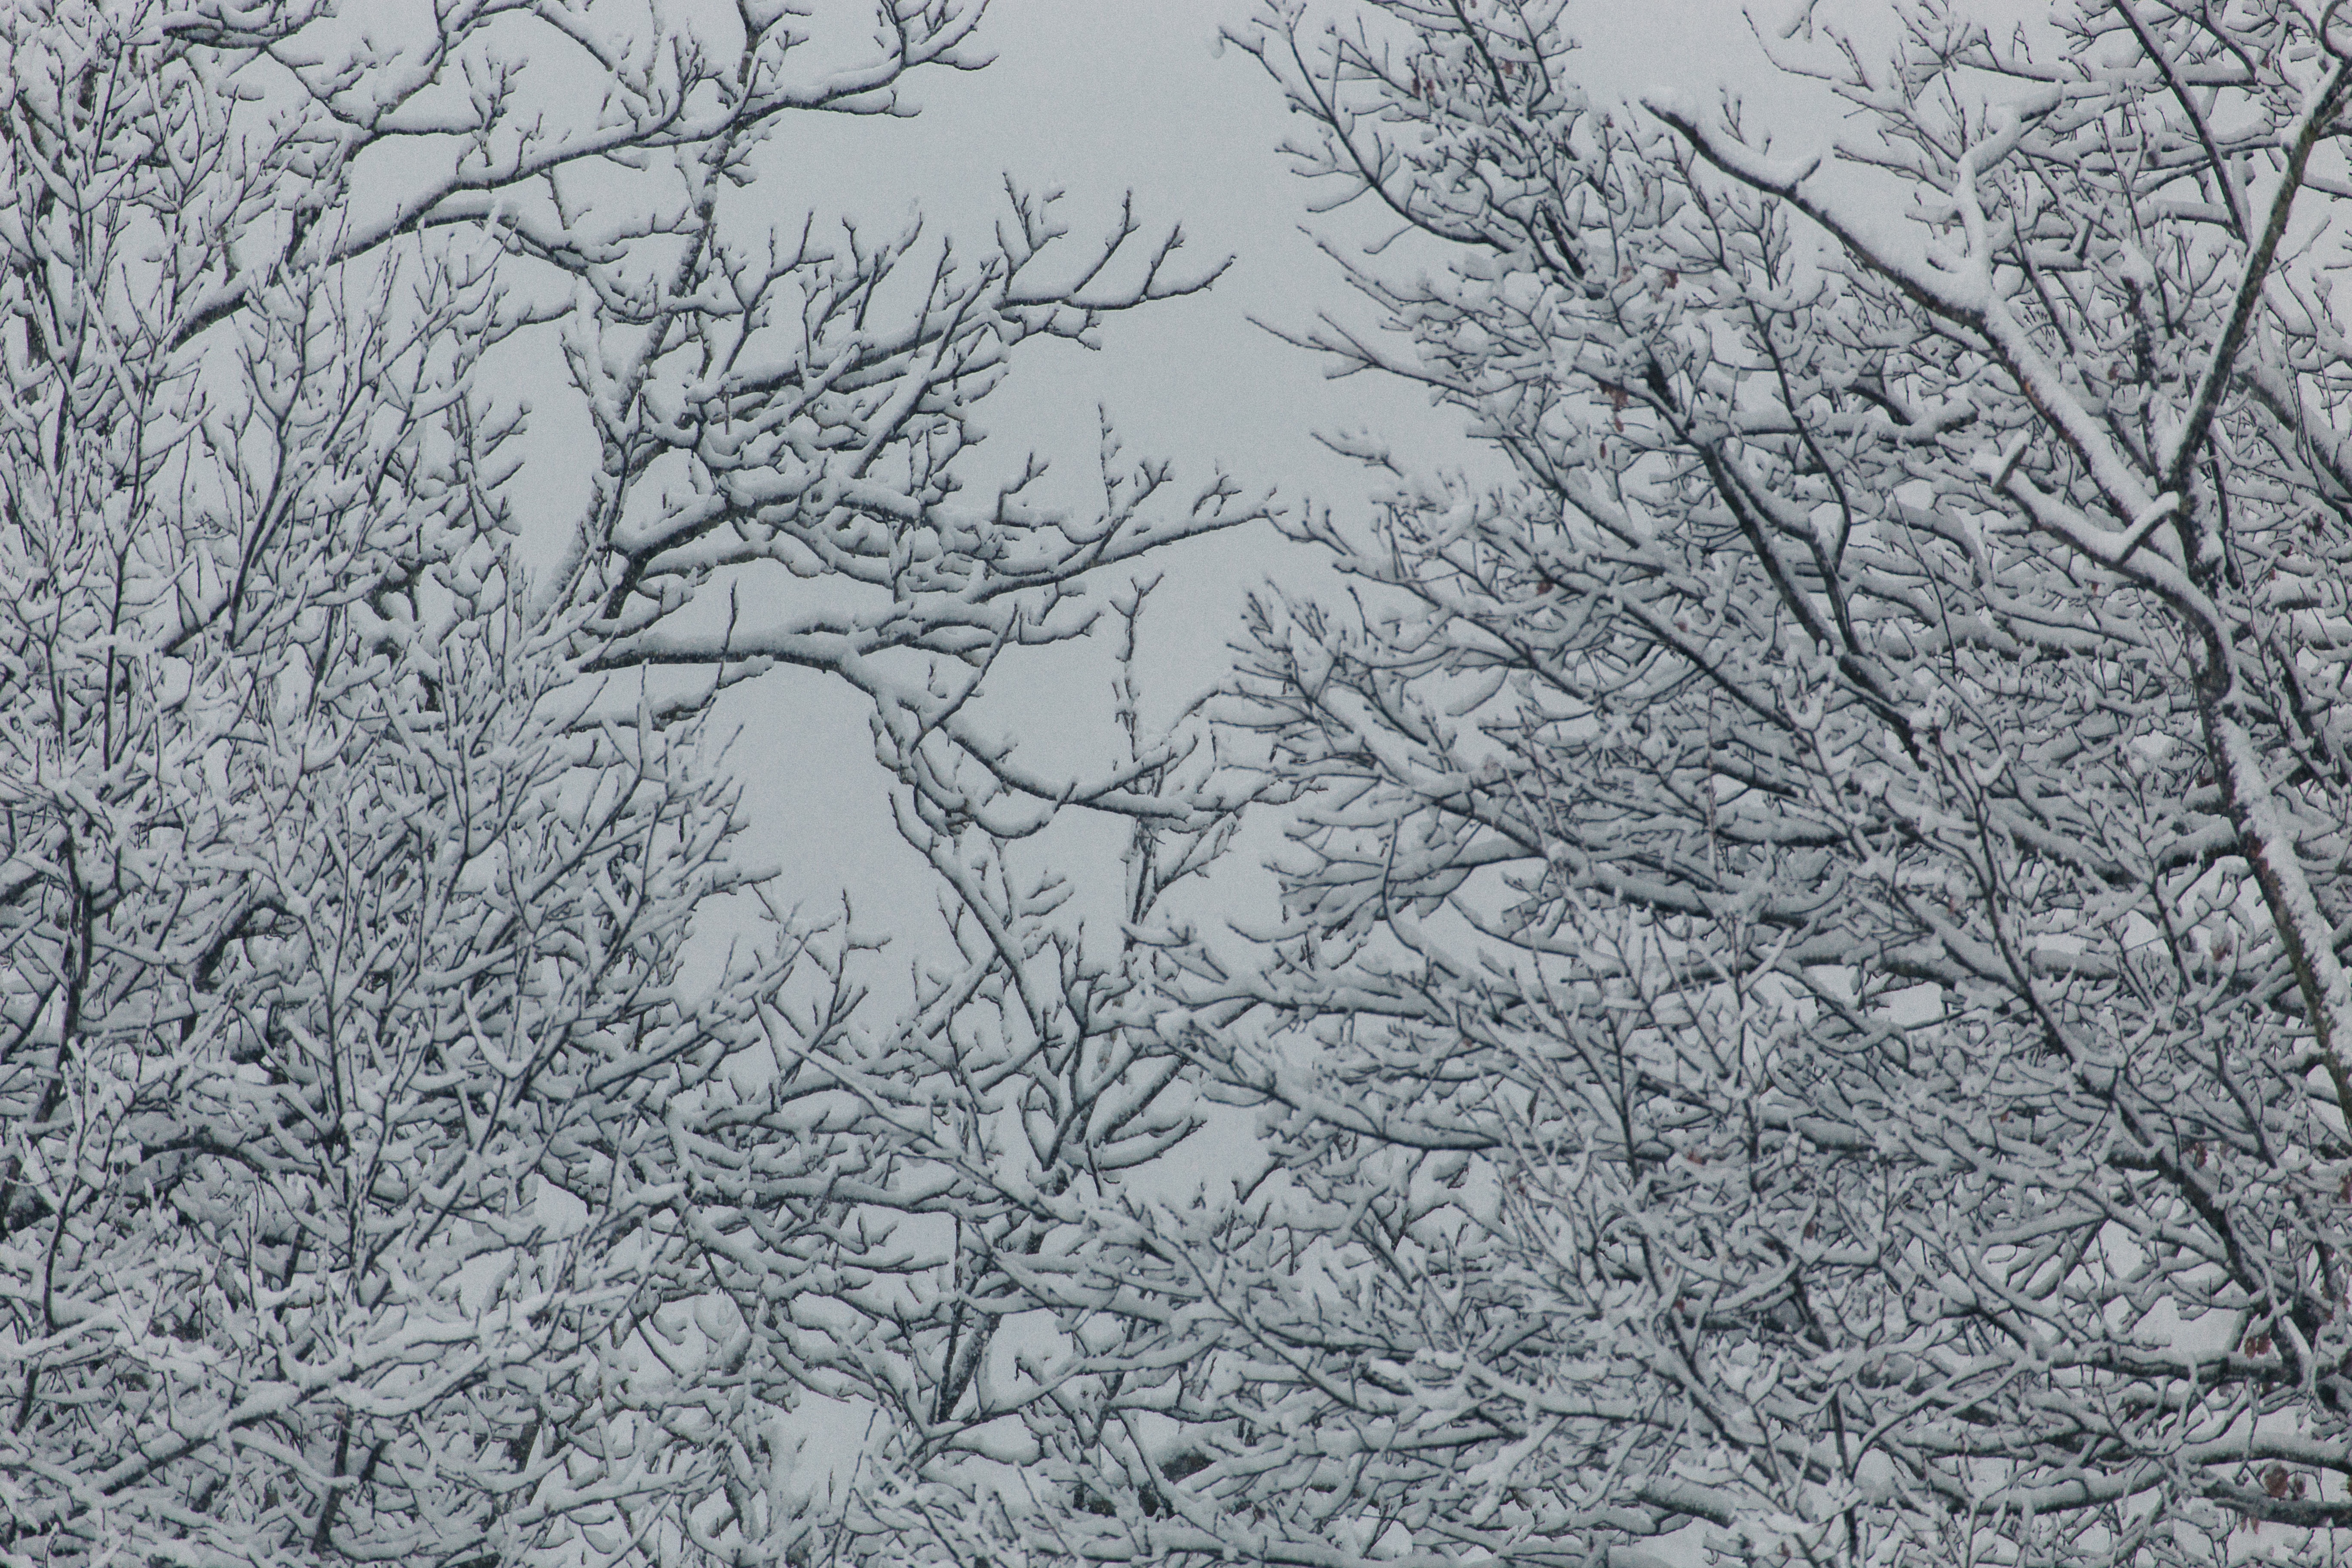
tree, branch, snow, winter, black and white, frost, weather, monochrome, season, blizzard, freezing, monochrome photography, geological phenomenon, winter storm, rain and snow mixed